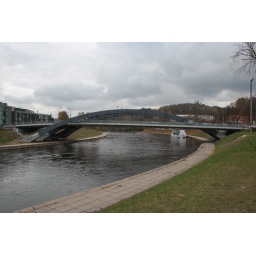
Another bridge over the river Neris in Vilnius,could`nt see any odd artwork on this one though